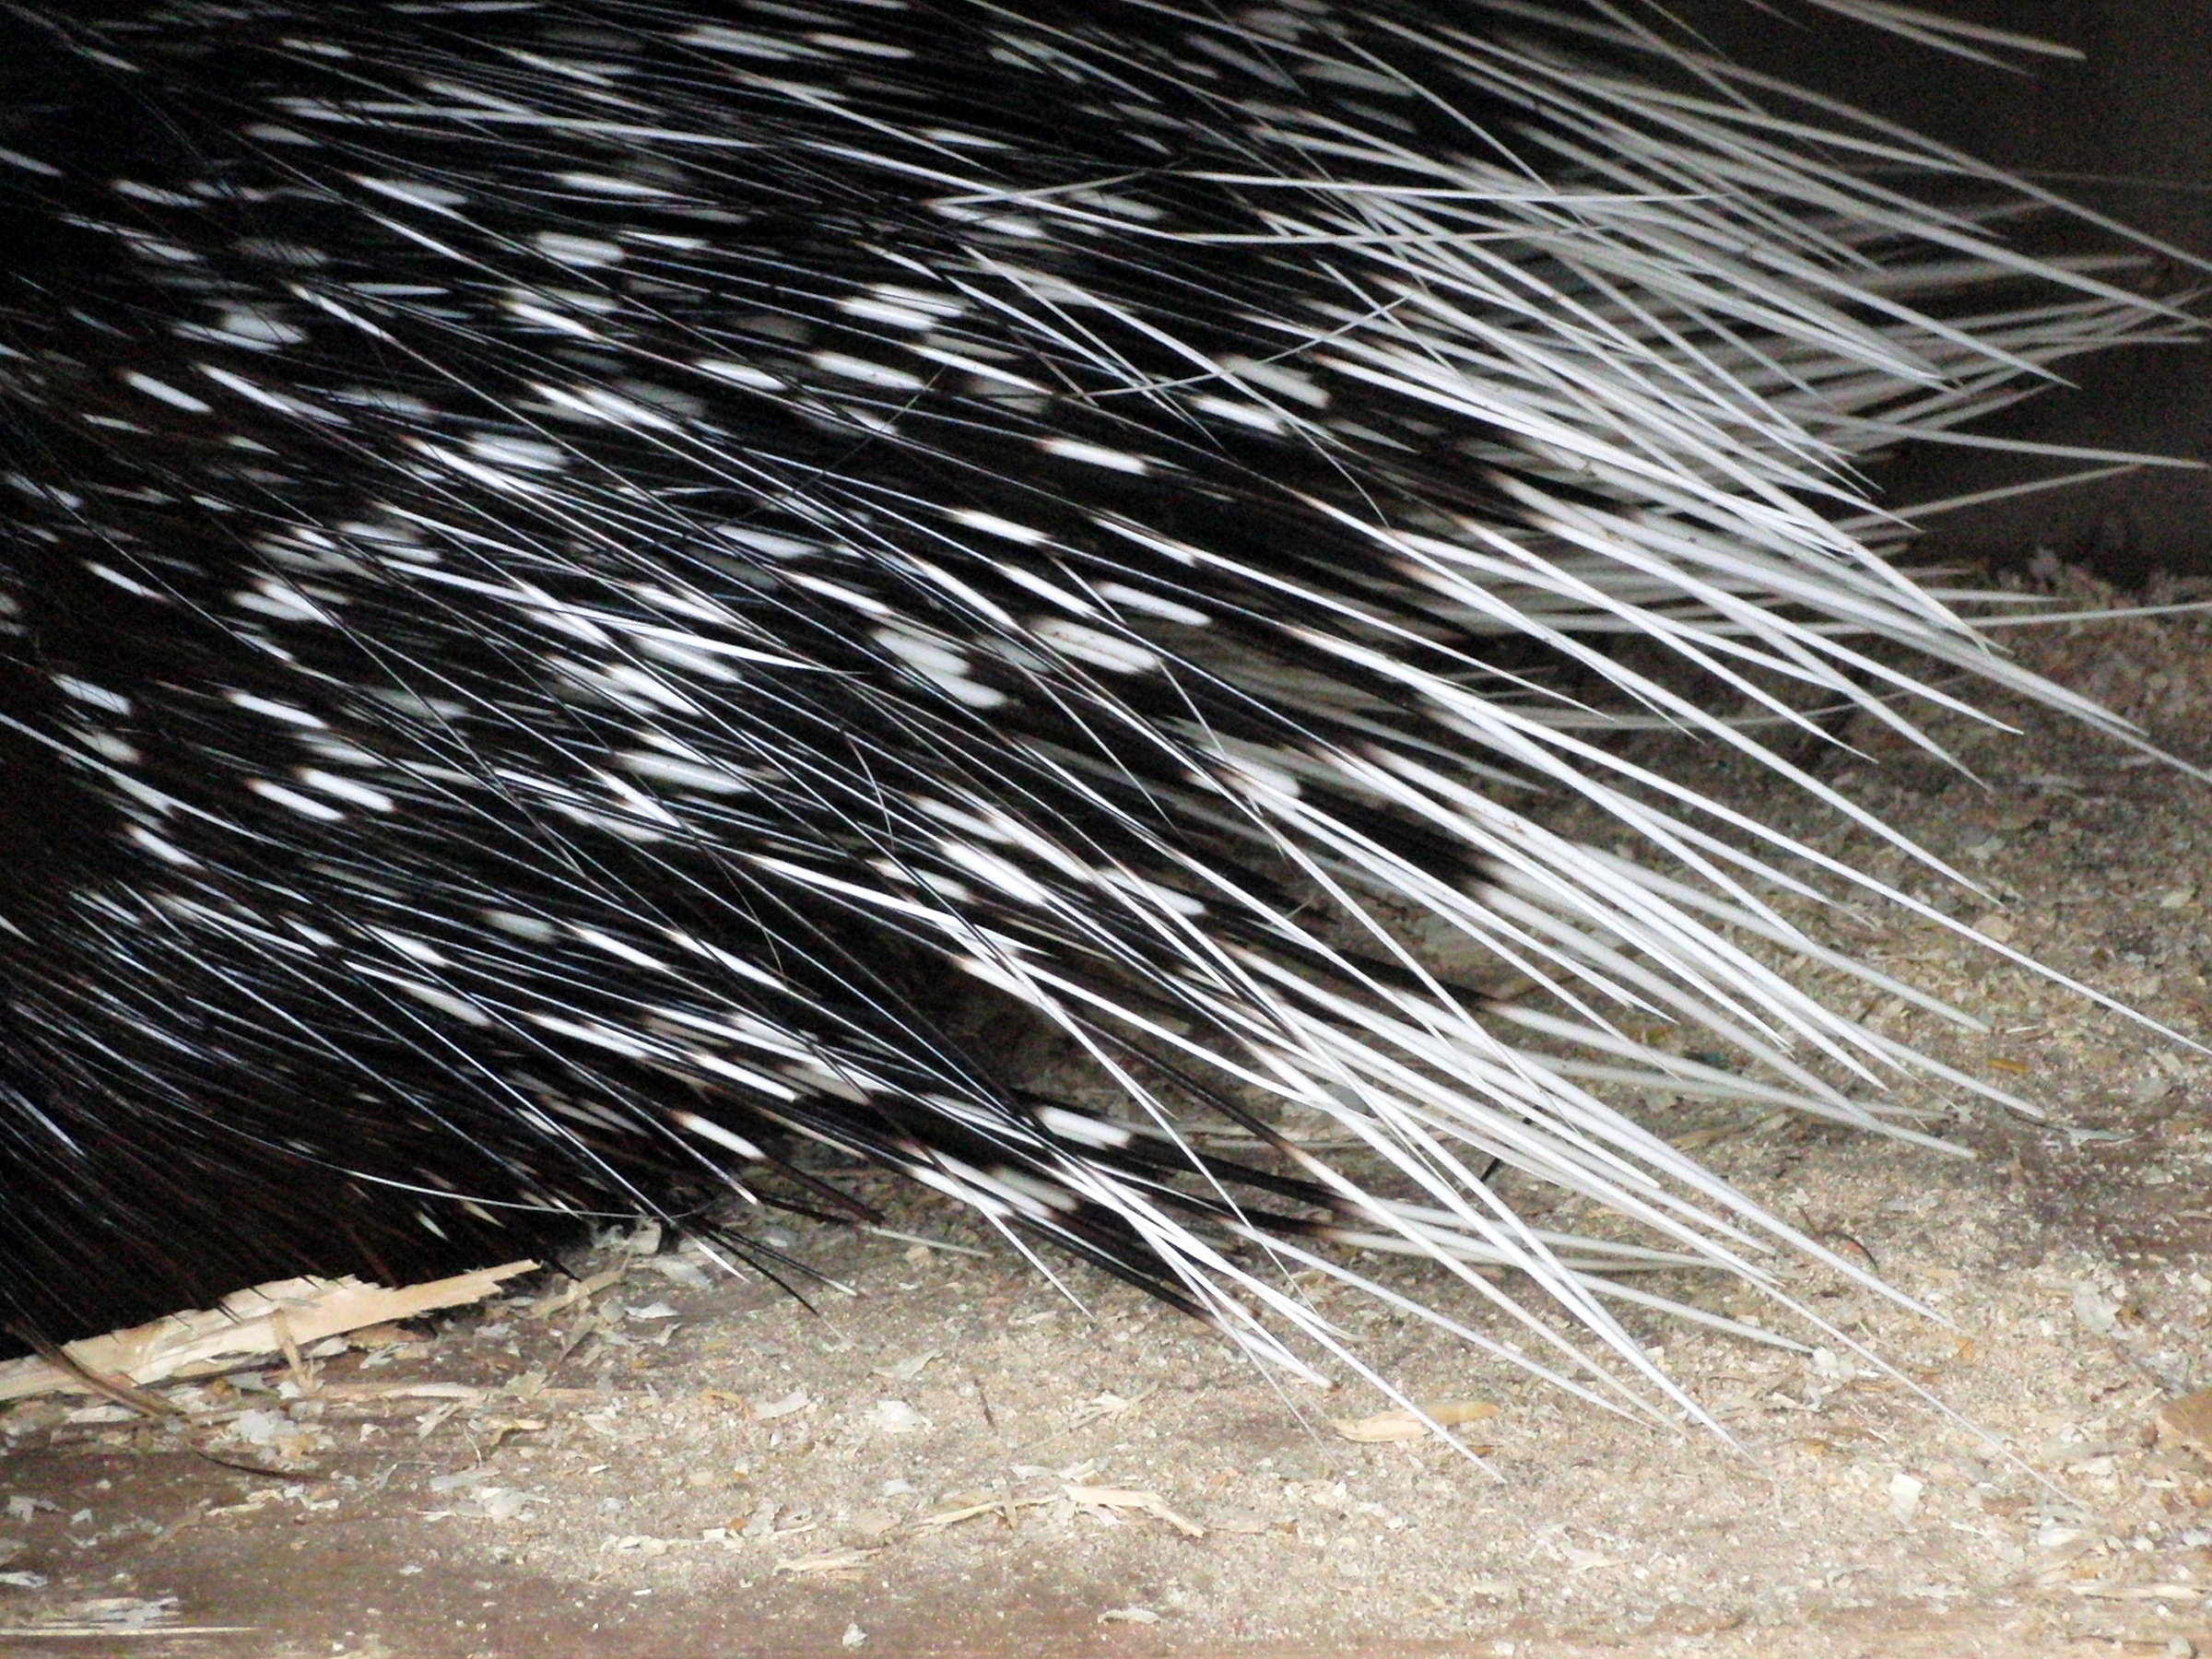
grass, branch, frost, material, rodents, animals, dangerous, porcupine, acute, grass family, porcupine quills